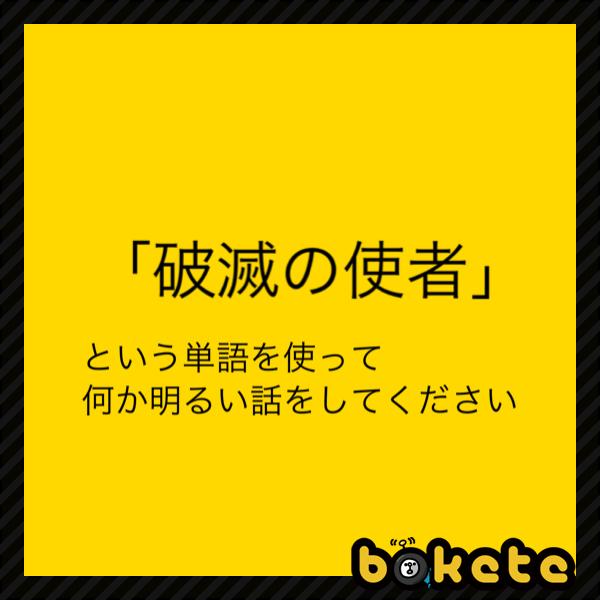
回答: 毛根に破滅の使者来たりて、我が頭皮かがやきを増さん